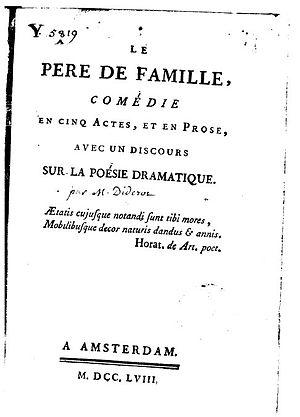
Le Père de famille est un drame bourgeois en cinq actes et en prose de Diderot écrit en 1758. Il est créé à Marseille en novembre 1760 par la troupe de Jean-Baptiste Sarny, avant d'être représenté à Paris le 18 février 1761 par les Comédiens français au théâtre de la rue des Fossés Saint-Germain. L'édition originale de la pièce était accompagnée d'un Discours sur la poésie dramatique, un essai de Diderot sur le théâtre.